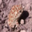
Label: frog